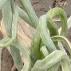
Crop: Onion
Condition: virosis-d